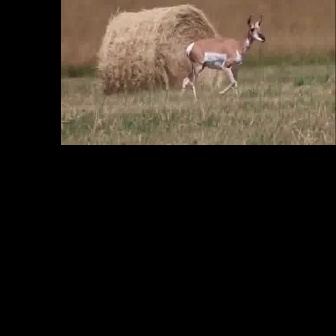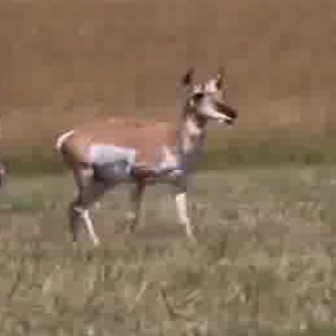
  Please identify the target specified by the bounding box [176,13,266,102] in the first image and locate it in the second image. Return the coordinates in [x_min,y_min,x_max,y_max] format.
Answer: [47,62,238,253]